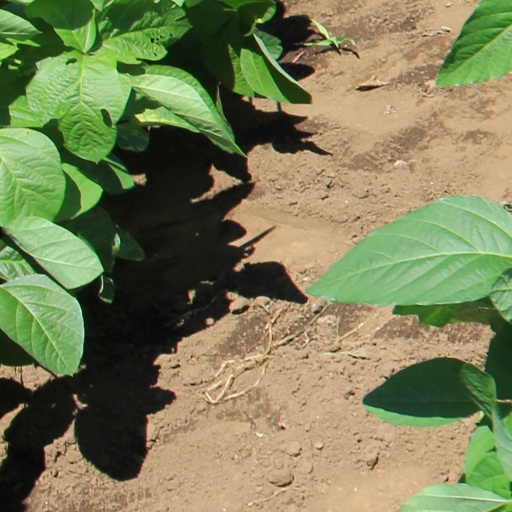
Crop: soybean